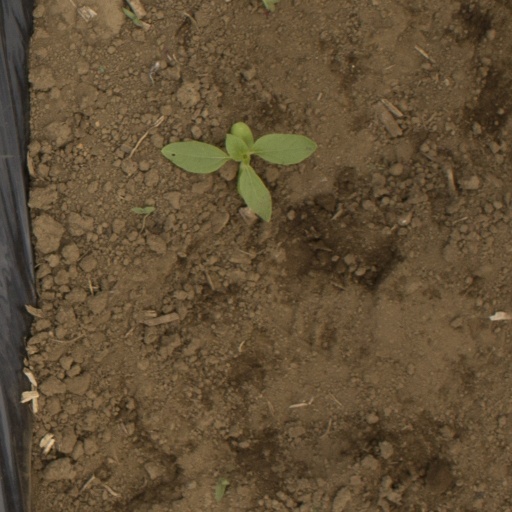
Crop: Jerusalem artichoke